Ancient Egyptian religion

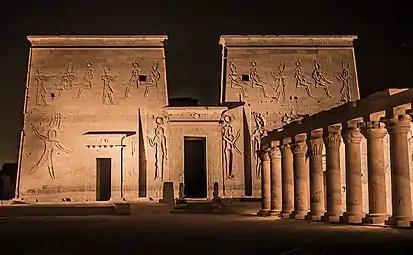
First pylon and colonnade of the Temple of Isis at Philae

Among the most significant and extensively preserved Egyptian writings are funerary texts designed to ensure that deceased souls reached a pleasant afterlife. The earliest of these are the Pyramid Texts. They are a loose collection of hundreds of spells inscribed on the walls of royal pyramids during the Old Kingdom, intended to magically provide pharaohs with the means to join the company of the gods in the afterlife. The spells appear in differing arrangements and combinations, and few of them appear in all of the pyramids.